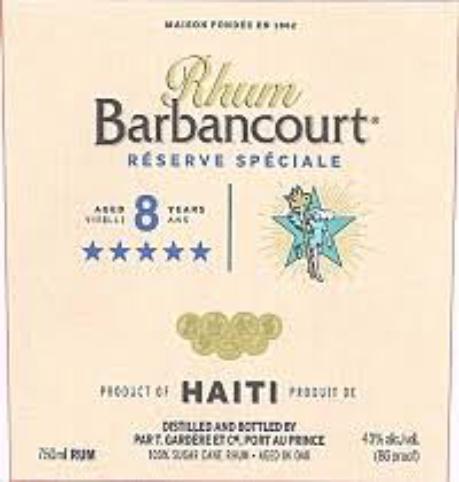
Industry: Food